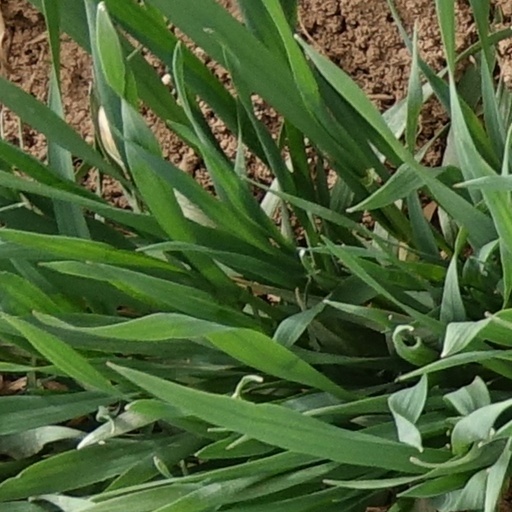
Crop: wheat